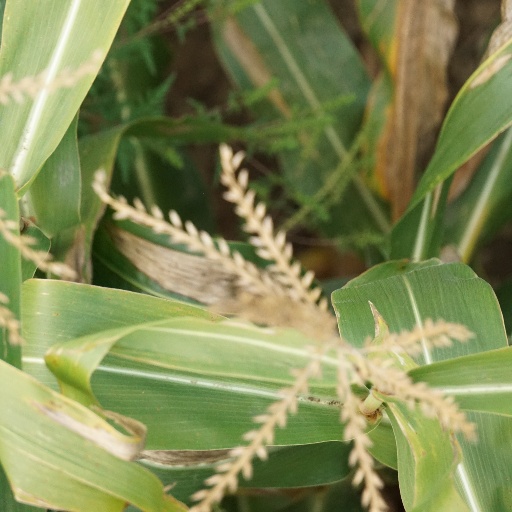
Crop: maize; corn